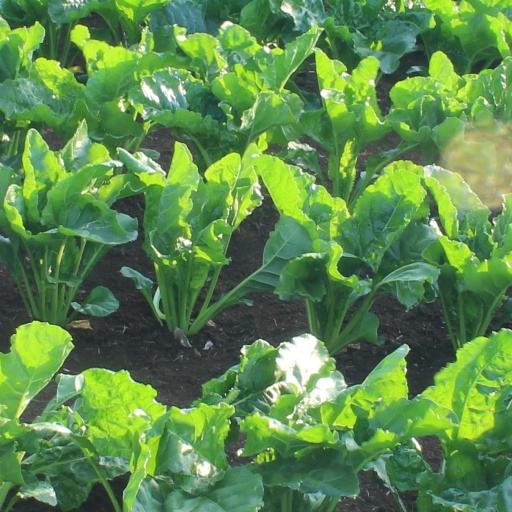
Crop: sugar beet